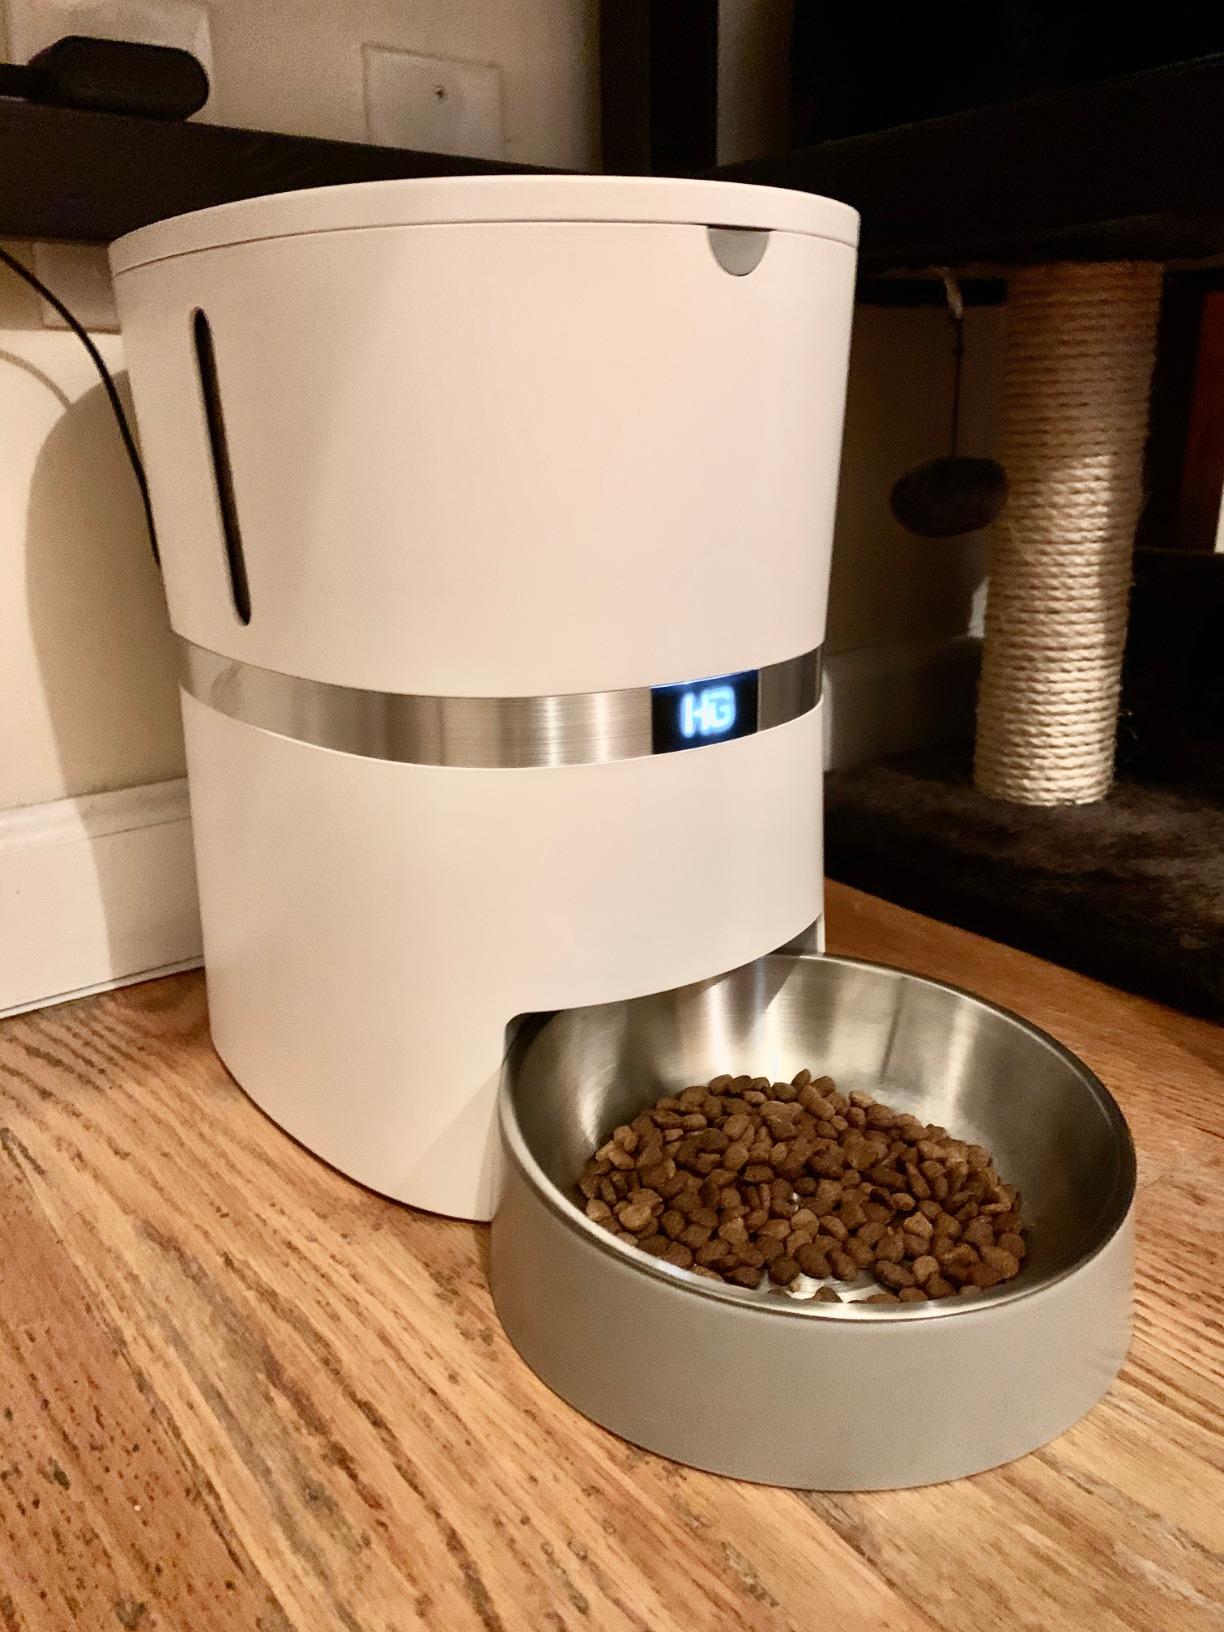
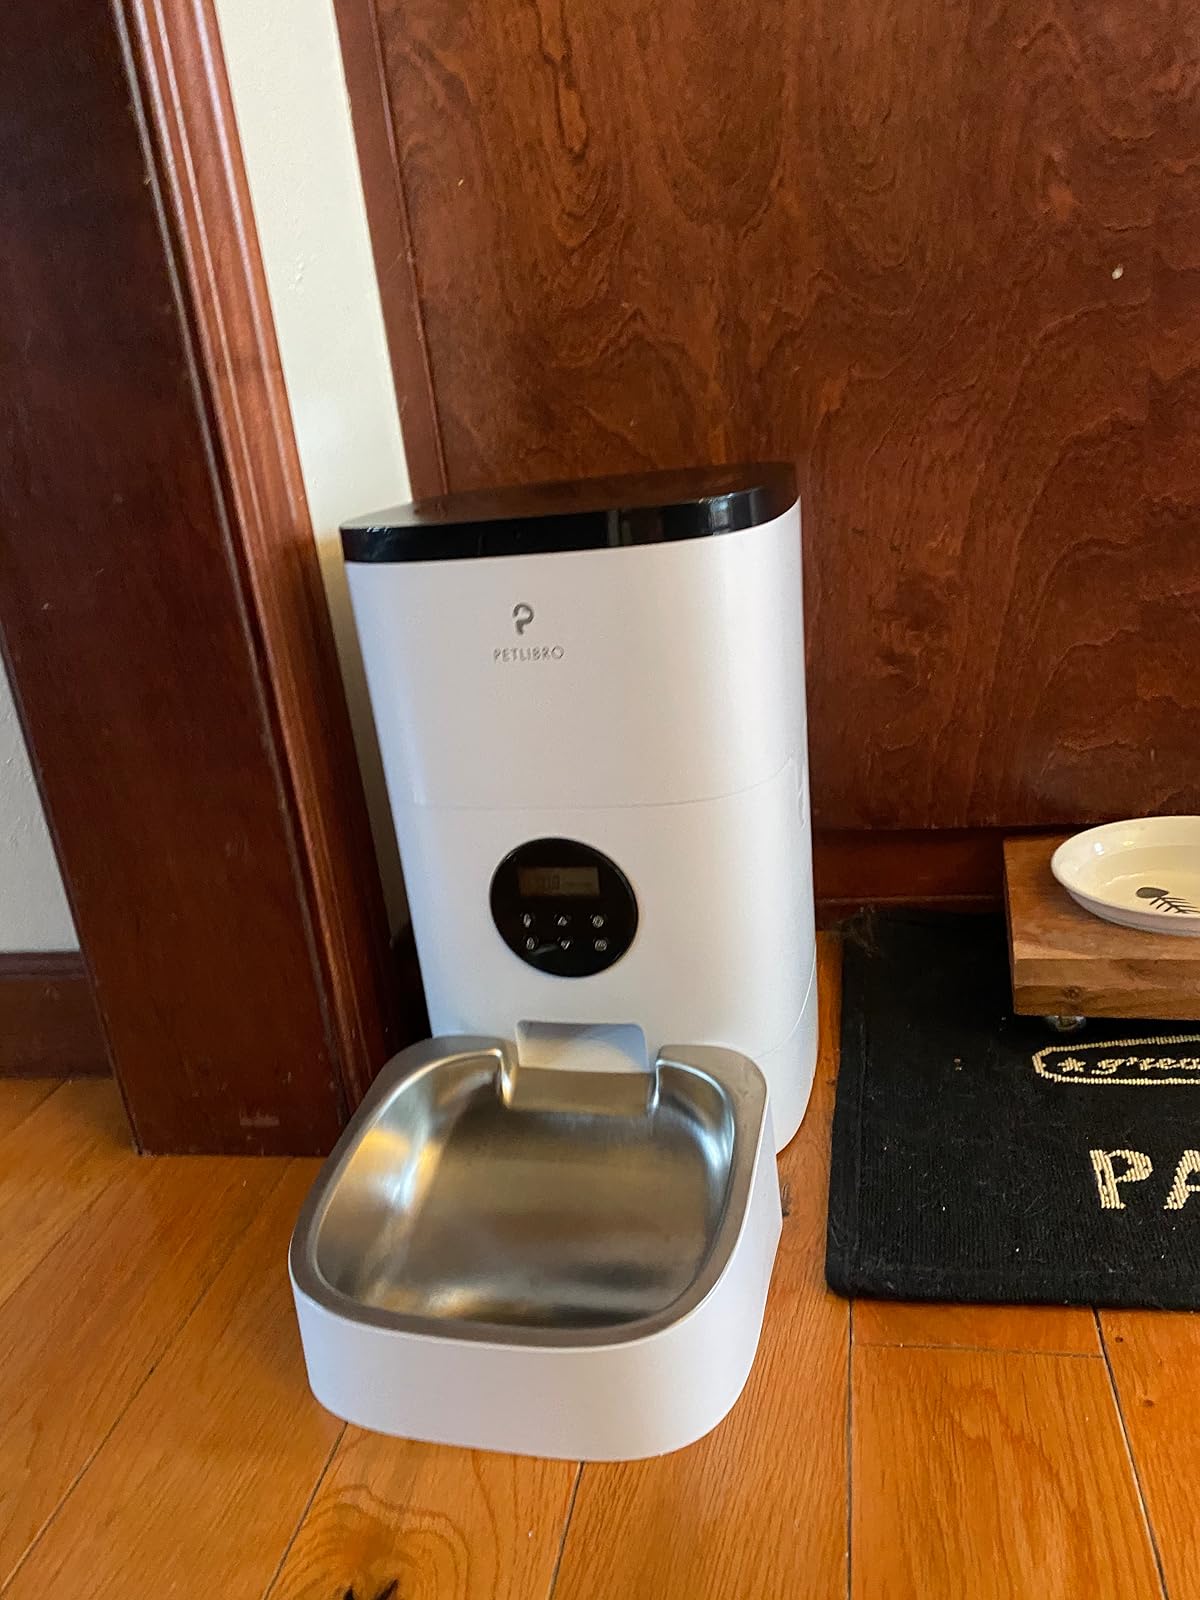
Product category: items_feeder
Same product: no